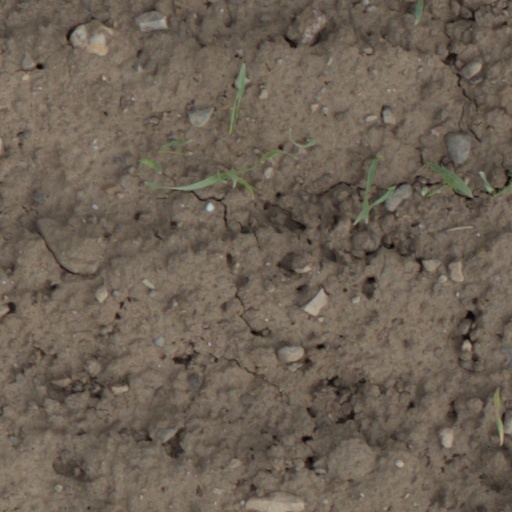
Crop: wheat